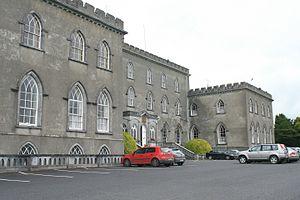
Le maréchal Charles Moore, 1ᵉʳ marquis de Drogheda, titré vicomte Moore de 1752 à 1758, était un pair irlandais, puis un pair britannique et un officier de l'armée. Il porte les couleurs de son régiment lors de la bataille de Culloden en avril 1746 lors des soulèvements jacobites et commande plus tard le 18ᵉ Light Dragoons lors d'opérations contre les Whiteboys en Irlande. Il a également siégé comme député à la Chambre des communes irlandaise et, après avoir été Secrétaire en chef pour l'Irlande du Lord lieutenant d'Irlande, il est devenu maître général de l'Irish Ordnance.